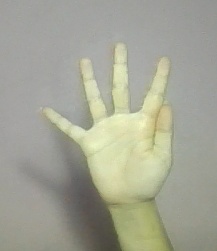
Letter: sheen